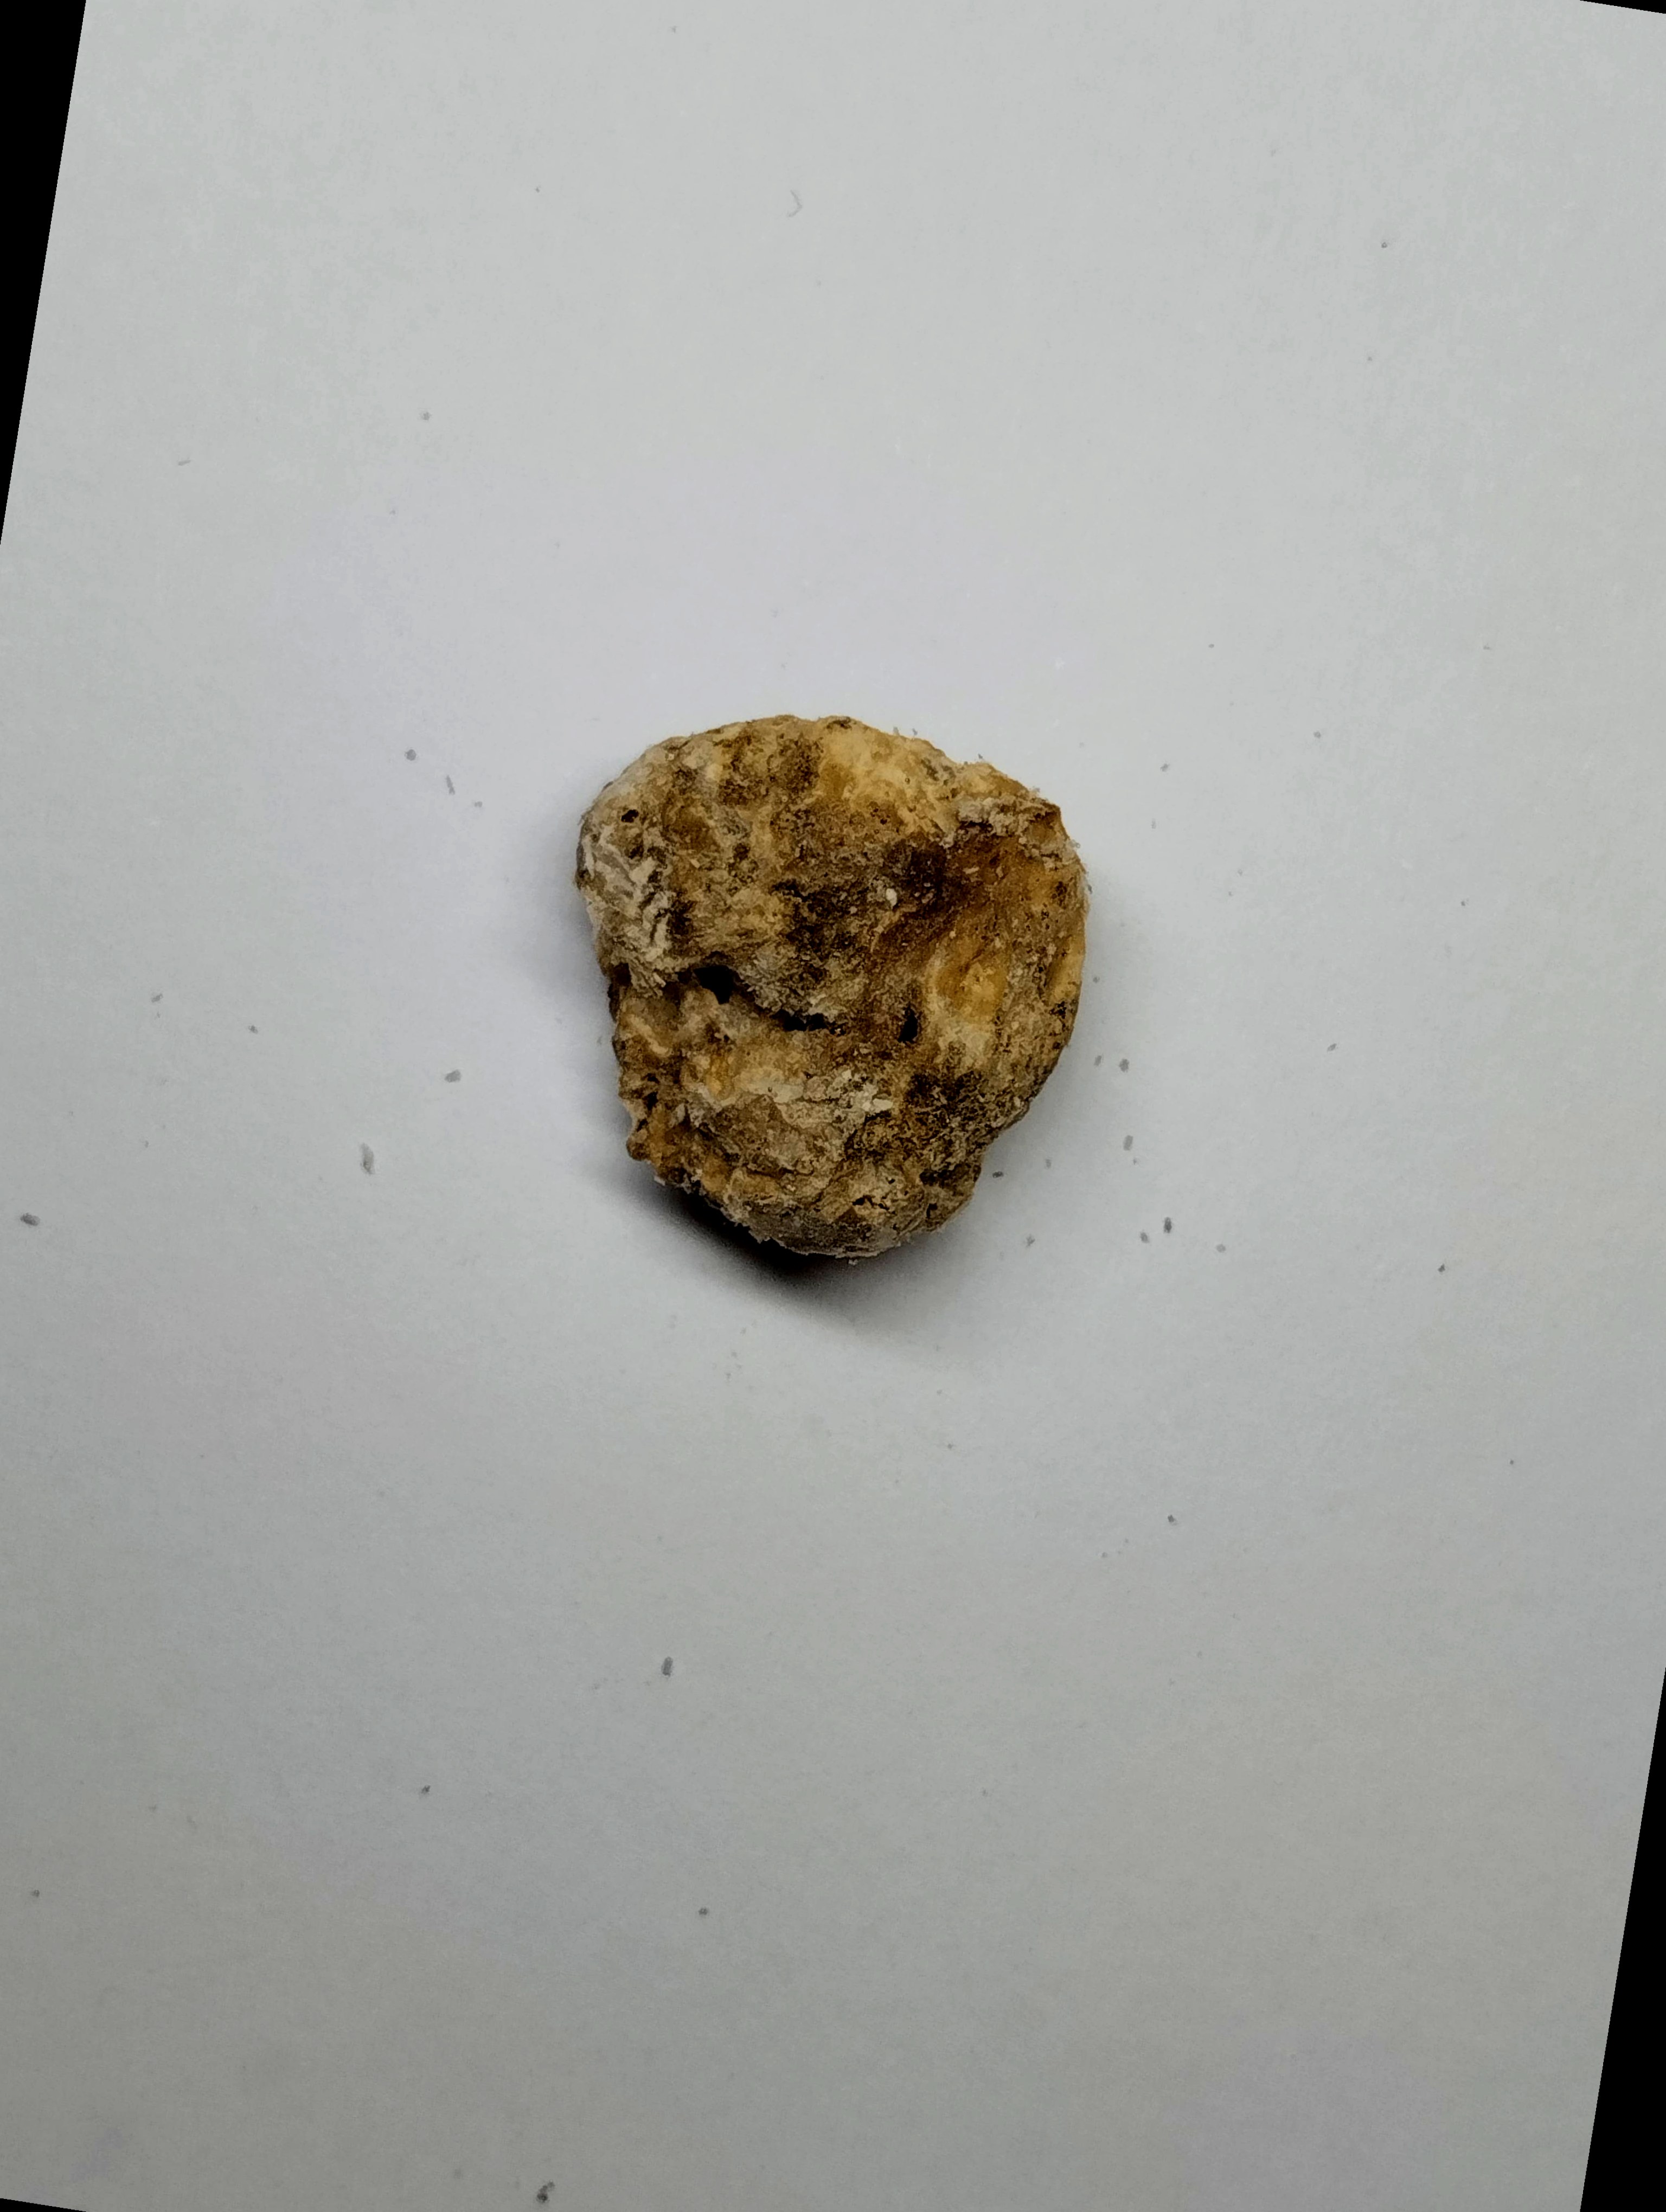
Label: rusak (damaged seed)